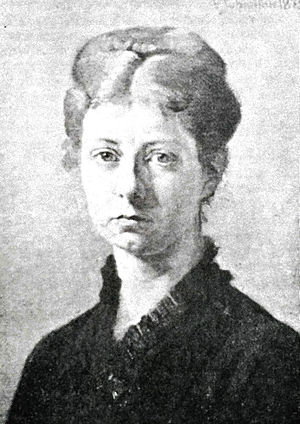
Helga Johansen
Helga Johansen aka Hannah Joël. Portræt af Viggo Johansen. Affotograferet i den oprindelige udgave af Hinsides fra 1900.
Affotografering af portræt af Helga Johansen, malet af Viggo Johansen. Fra udgivelsen ""Hinsides"" udgivet under pseudonymet ""Hannah Joël"" i 1900. Genudgivet i 2013 på Forlaget Gladiator."
Helga Johansen var en dansk forfatter, hvis forfatterskab litteraturhistorisk set hører til det moderne gennembrud.